Judy (dog)

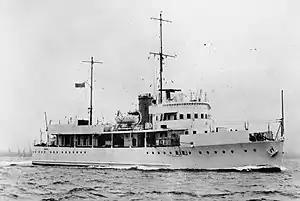
HMS "Grasshopper", photographed in 1940.

In June 1939, several Locust class gunboats arrived on the Yangtze to take over operations from the existing Insect class vessels. Part of the crew of "Gnat" transferred to , including Judy. Following the British declaration of war on Germany in September that year, several of the river gunboats, "Grasshopper" included, were redeployed to the British base at Singapore. Judy was initially sea sick, but the crew ensured that she was properly exercised and by the time the ship arrived on station, she had recovered.